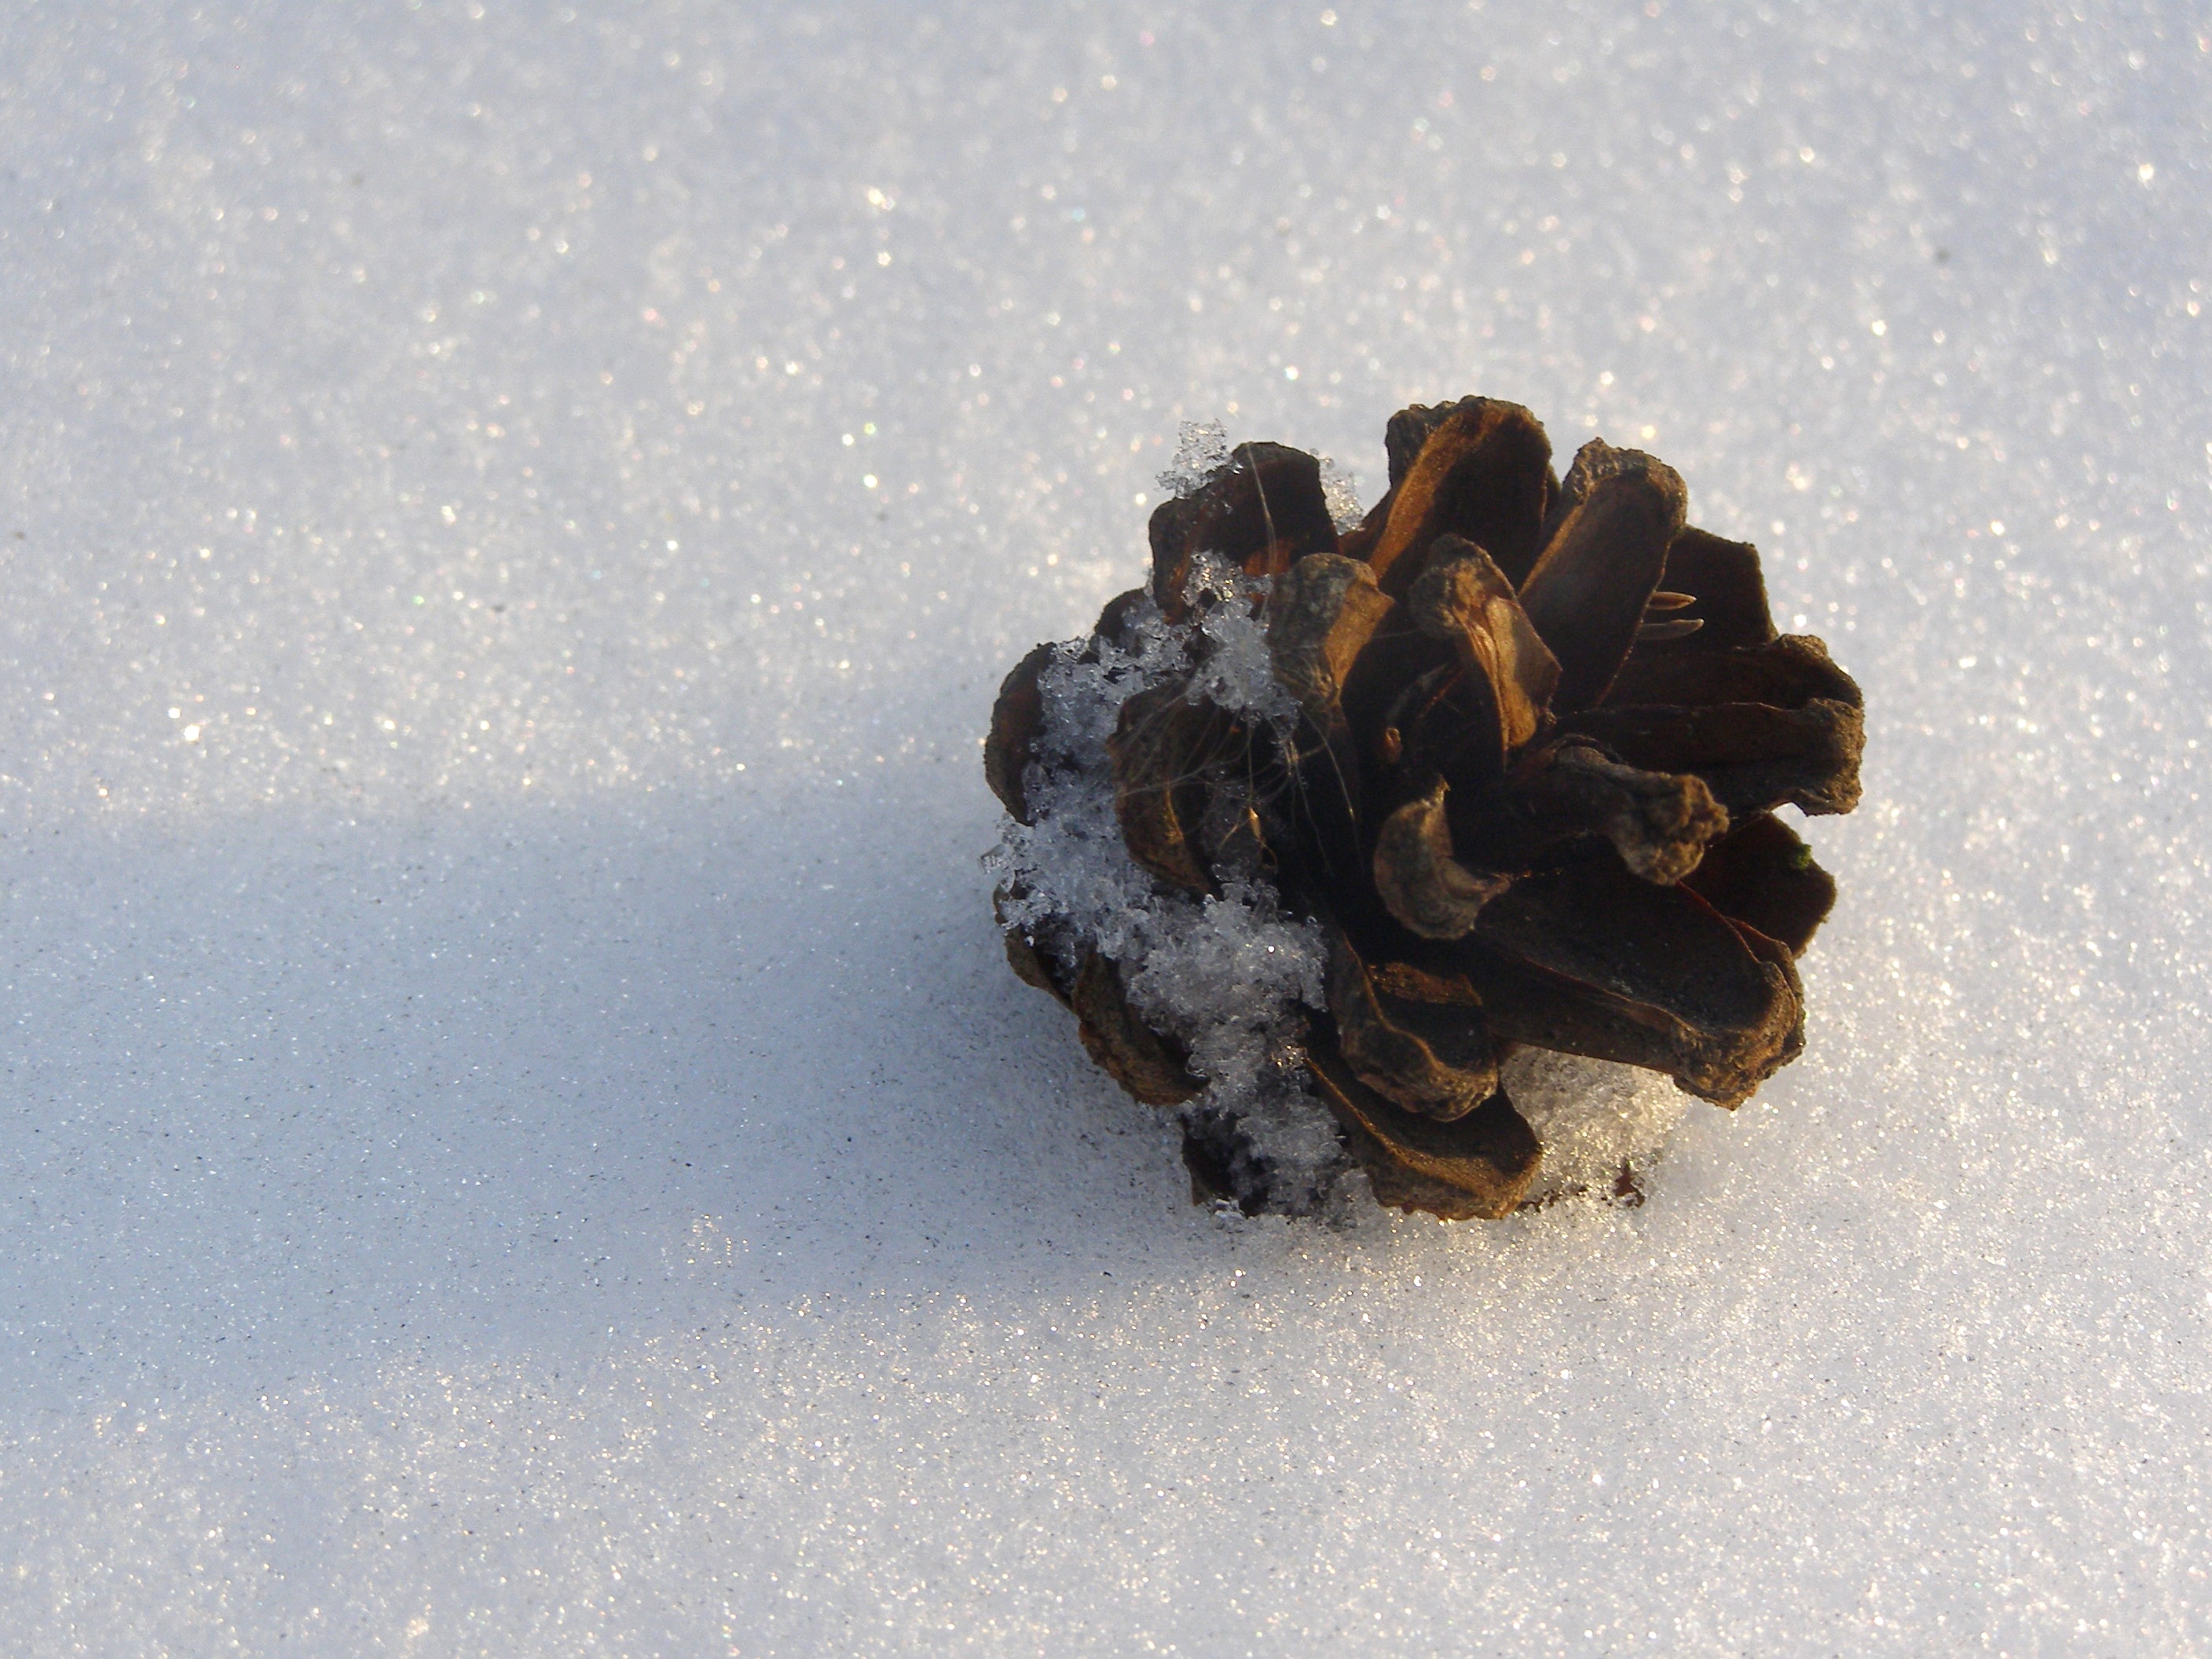
nature, forest, snow, winter, pine, cone, pine cone, jewellery, mineral, macro photography, the details of the, fashion accessory